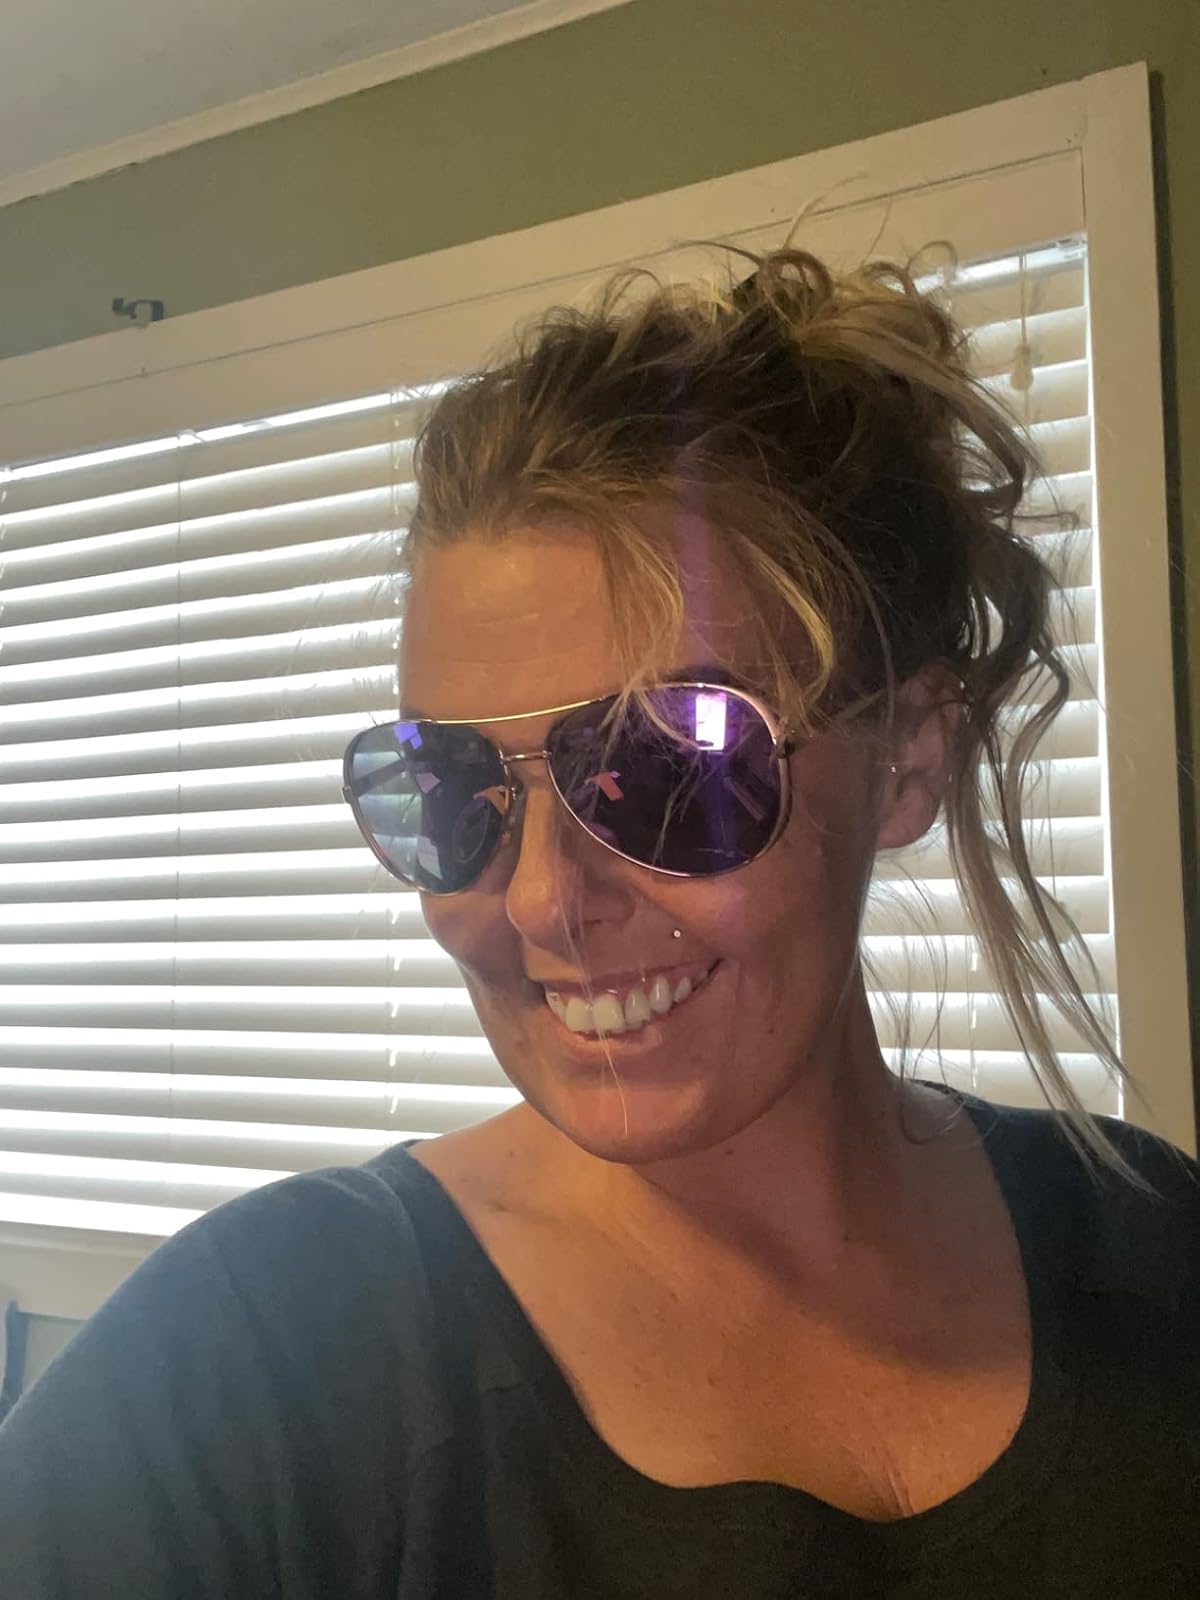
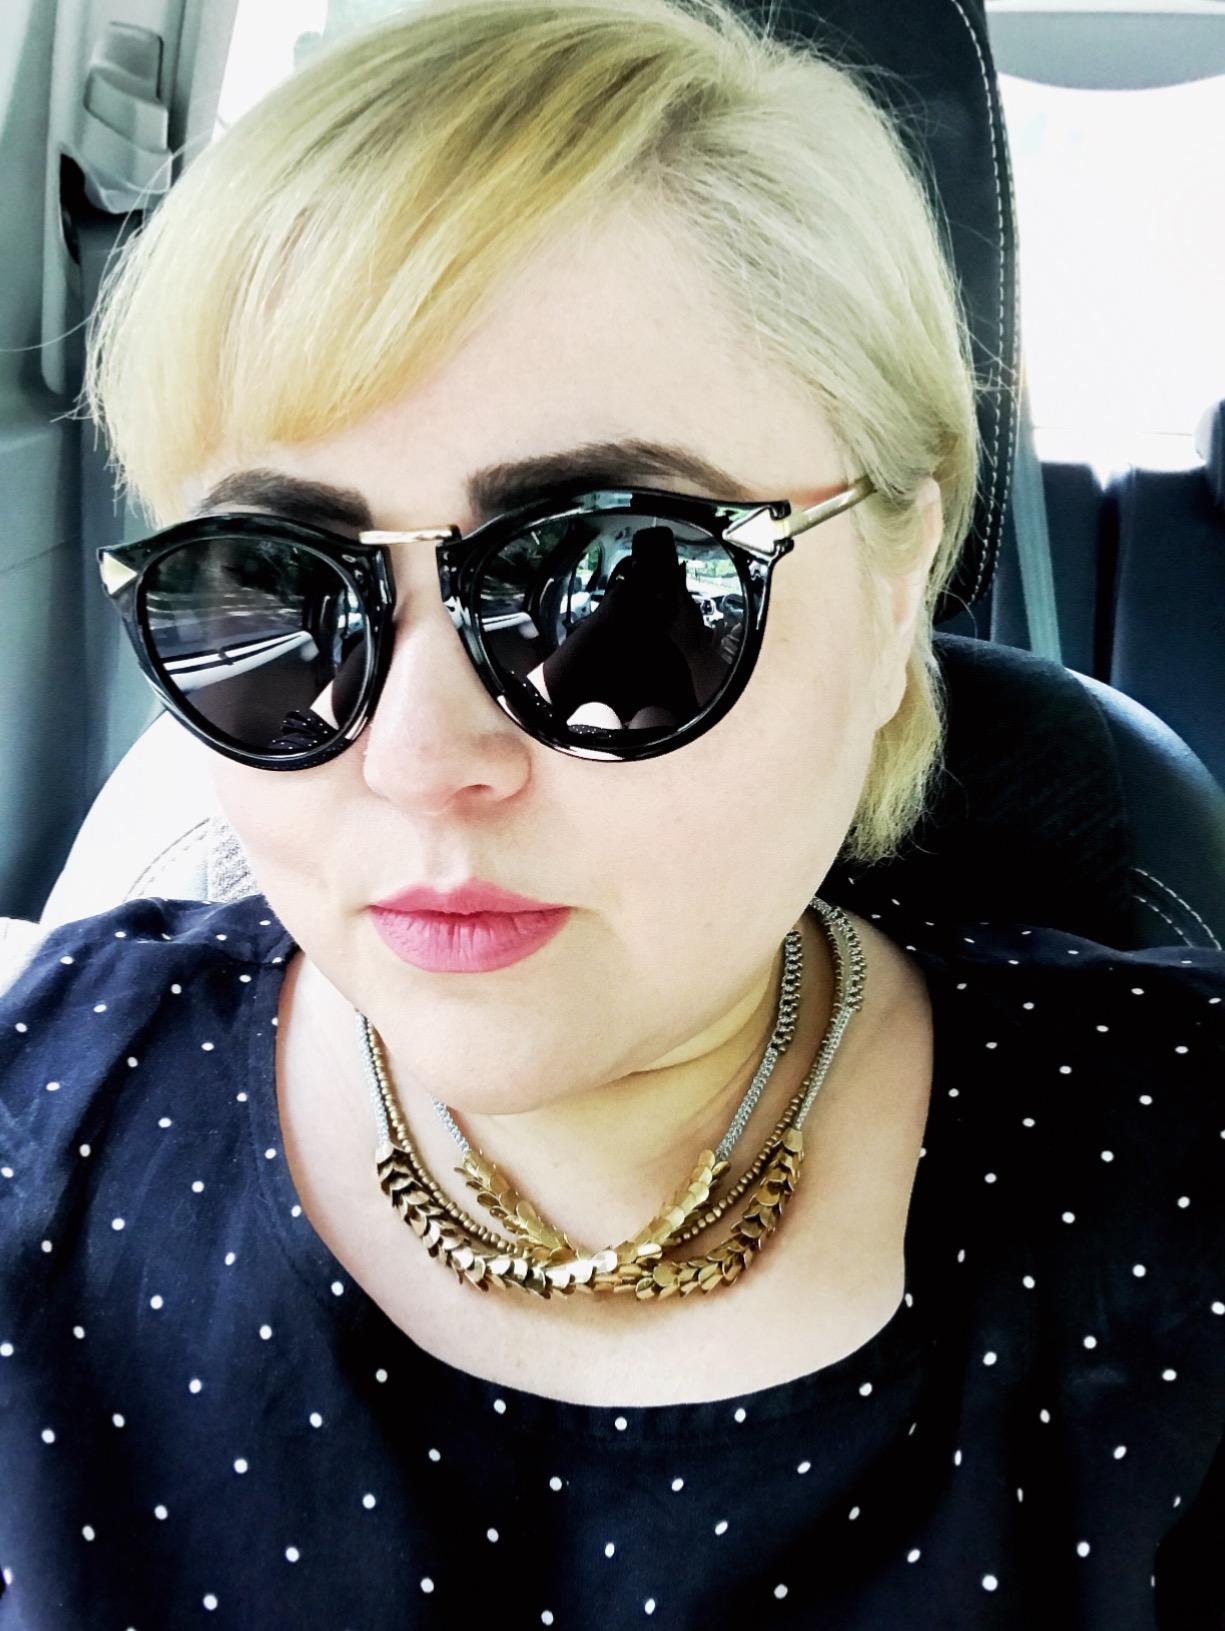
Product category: accessories_sunglasses
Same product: no